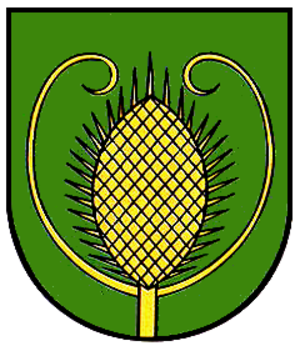
Dillstädt est une commune allemande de l'arrondissement de Schmalkalden-Meiningen, Land de Thuringe.